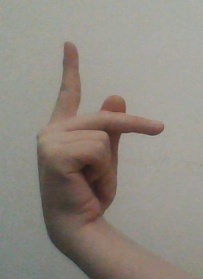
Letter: dha